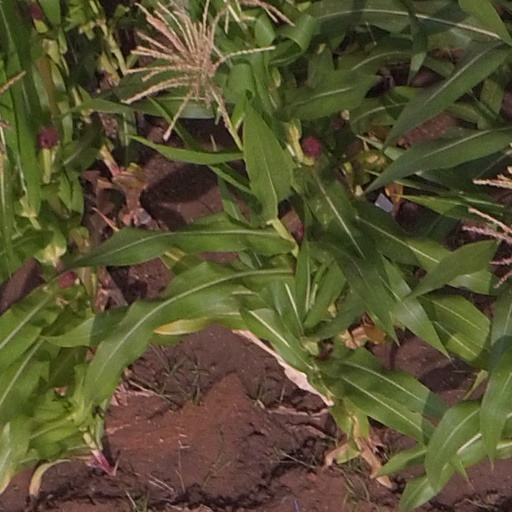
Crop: maize; corn